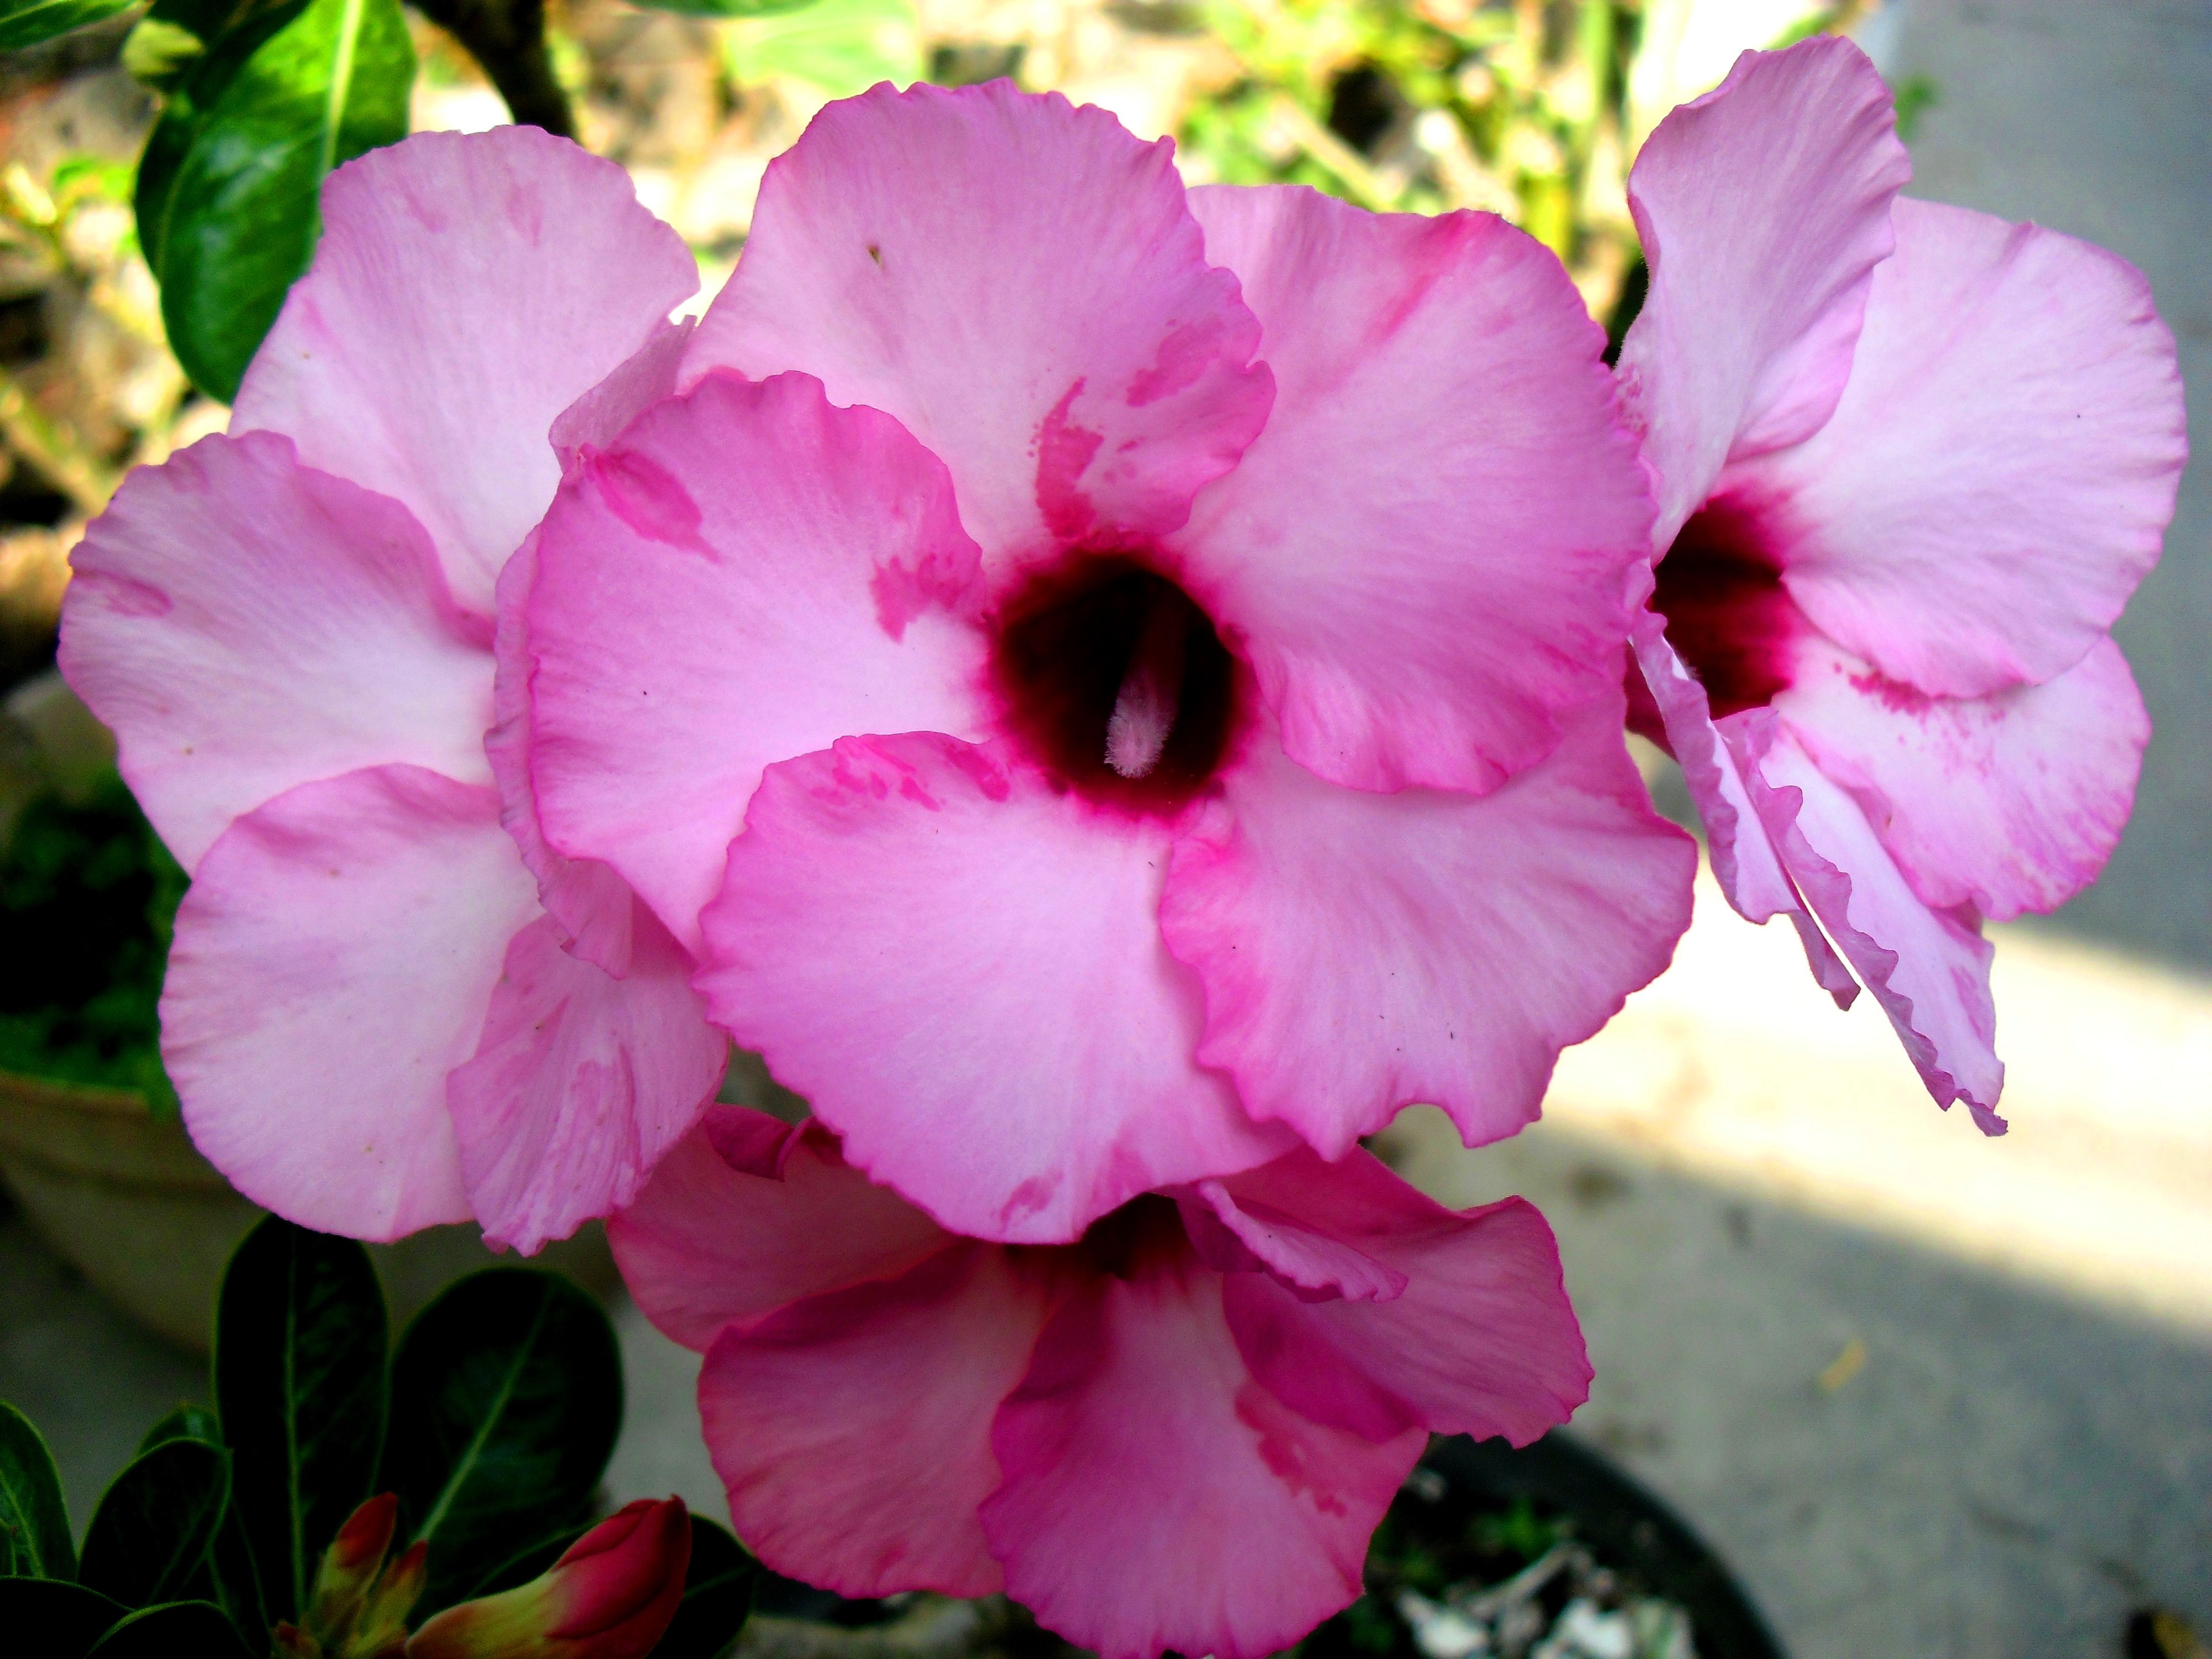
nature, blossom, plant, flower, petal, tropical, botany, garden, pink, flora, shrub, indonesia, jawa, adenium, macro photography, flowering plant, annual plant, land plant, bunga, kamboja jepang, tropic flowers